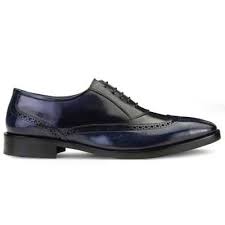
Label: Brogue